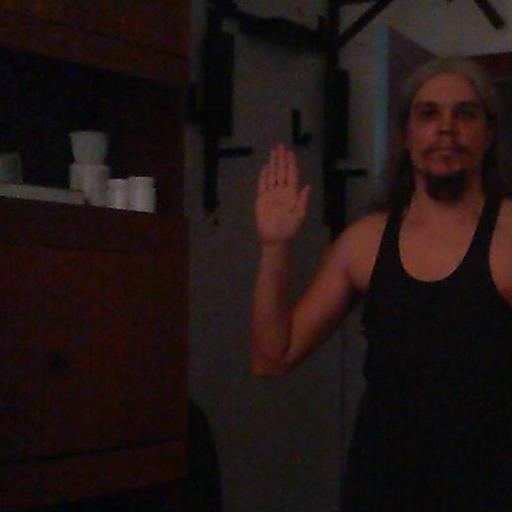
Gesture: stop